Graham Daniels

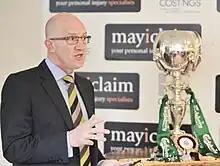

Dr Graham Daniels is a former professional footballer, now the General Director of Christians in Sport. and a director of Cambridge United Football Club.